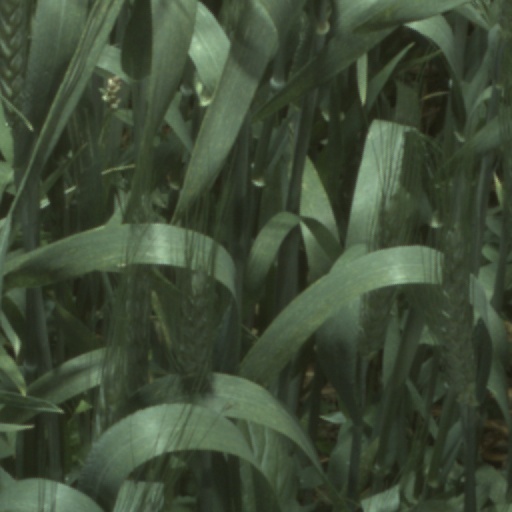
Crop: wheat